Cambourne

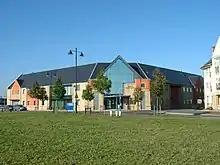
Cambourne library and health centre

As part of plans to build thousands of new homes in the south-east of England, a new settlement on of former agricultural land, west of Cambridge, was considered in the late 1980s. In 1994, the Section 106 agreement from the Town and Country Planning Act 1990 was completed by the developers (McA), the local authority, Cambridgeshire County Council and the developers together with the landholders. The new settlement was to be constructed by three of Britain's larger builders of housing developments, Bovis Homes, Bryant Homes and Taylor Wimpey. Planning permission for the development at Monkfield Park was given in November 1996, and construction began in June 1998, on what was previously farmland.